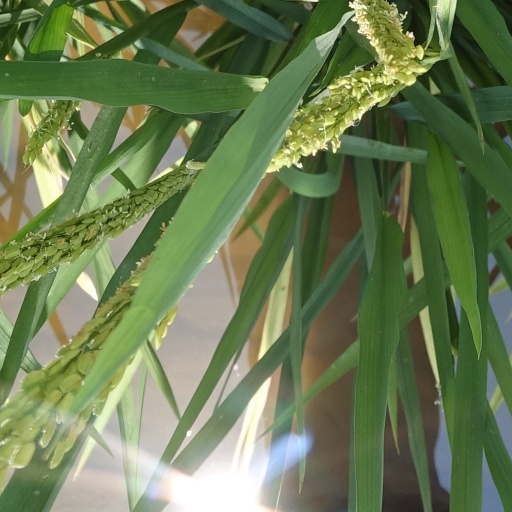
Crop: rice